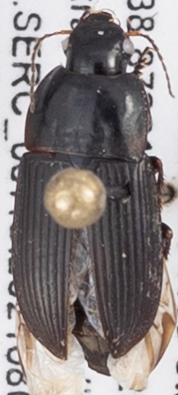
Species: Anisodactylus ovularis
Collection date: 2021-08-05
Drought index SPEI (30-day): -1.06
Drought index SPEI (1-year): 1.418
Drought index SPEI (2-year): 1.45